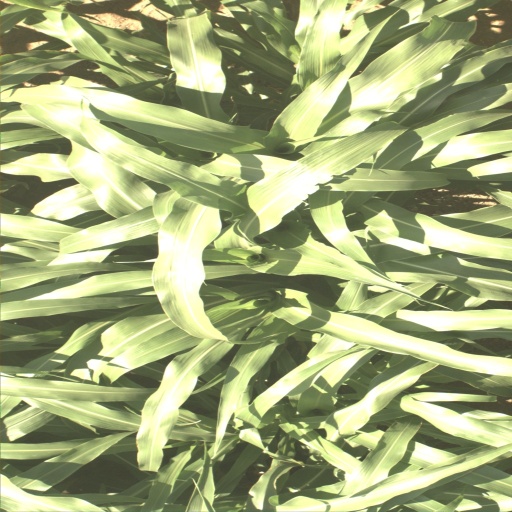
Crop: sorghum